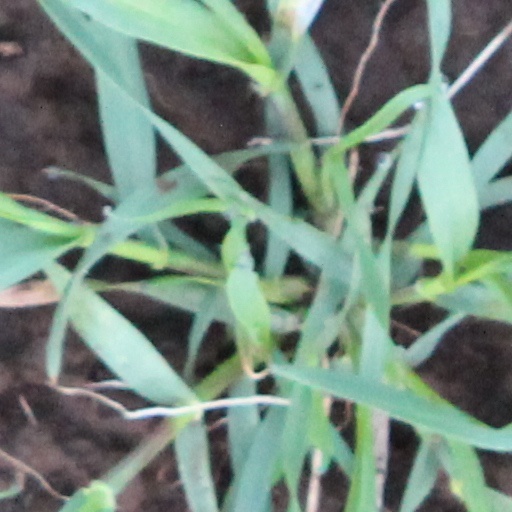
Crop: wheat